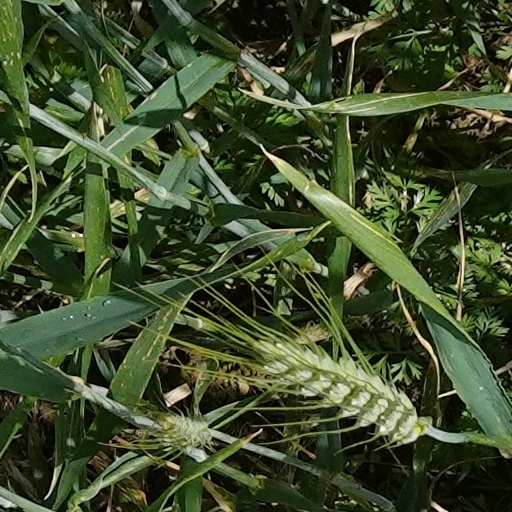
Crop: wheat